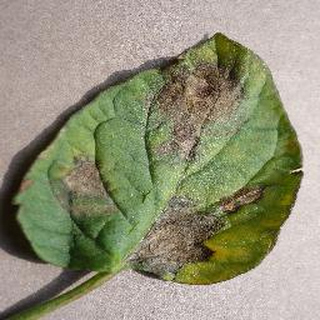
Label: tomato_late_blight